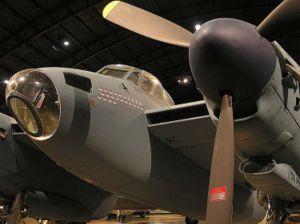
Le de Havilland Mosquito est un avion multirôle britannique qui s'est distingué en tant que chasseur-bombardier. Il a servi au sein de la Royal Air Force et de nombreuses forces aériennes durant la Seconde Guerre mondiale et l’après-guerre. Sa construction en bois lui confère une très faible signature radar qui en fait le tout premier avion furtif de l'histoire. Surnommé « Mossie » par ses équipages, il est également connu comme « the wooden wonder » ou « the timber terror » en raison de ses performances remarquables.